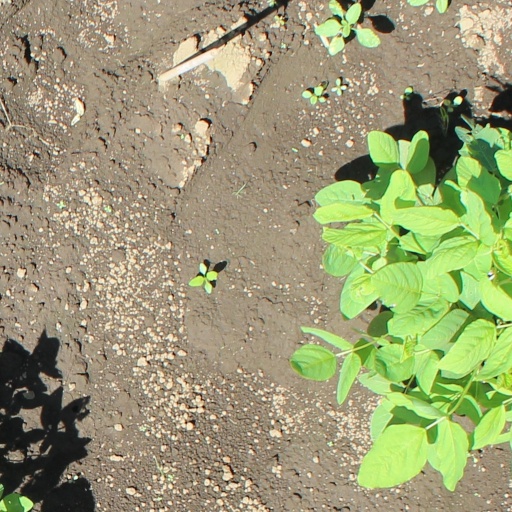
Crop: soybean